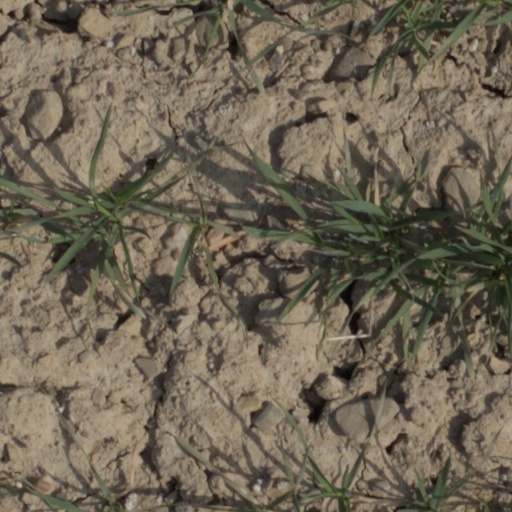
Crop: wheat